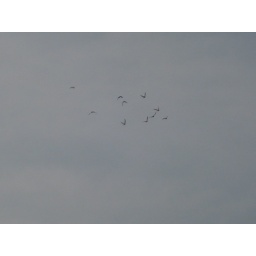
the birds in the sky